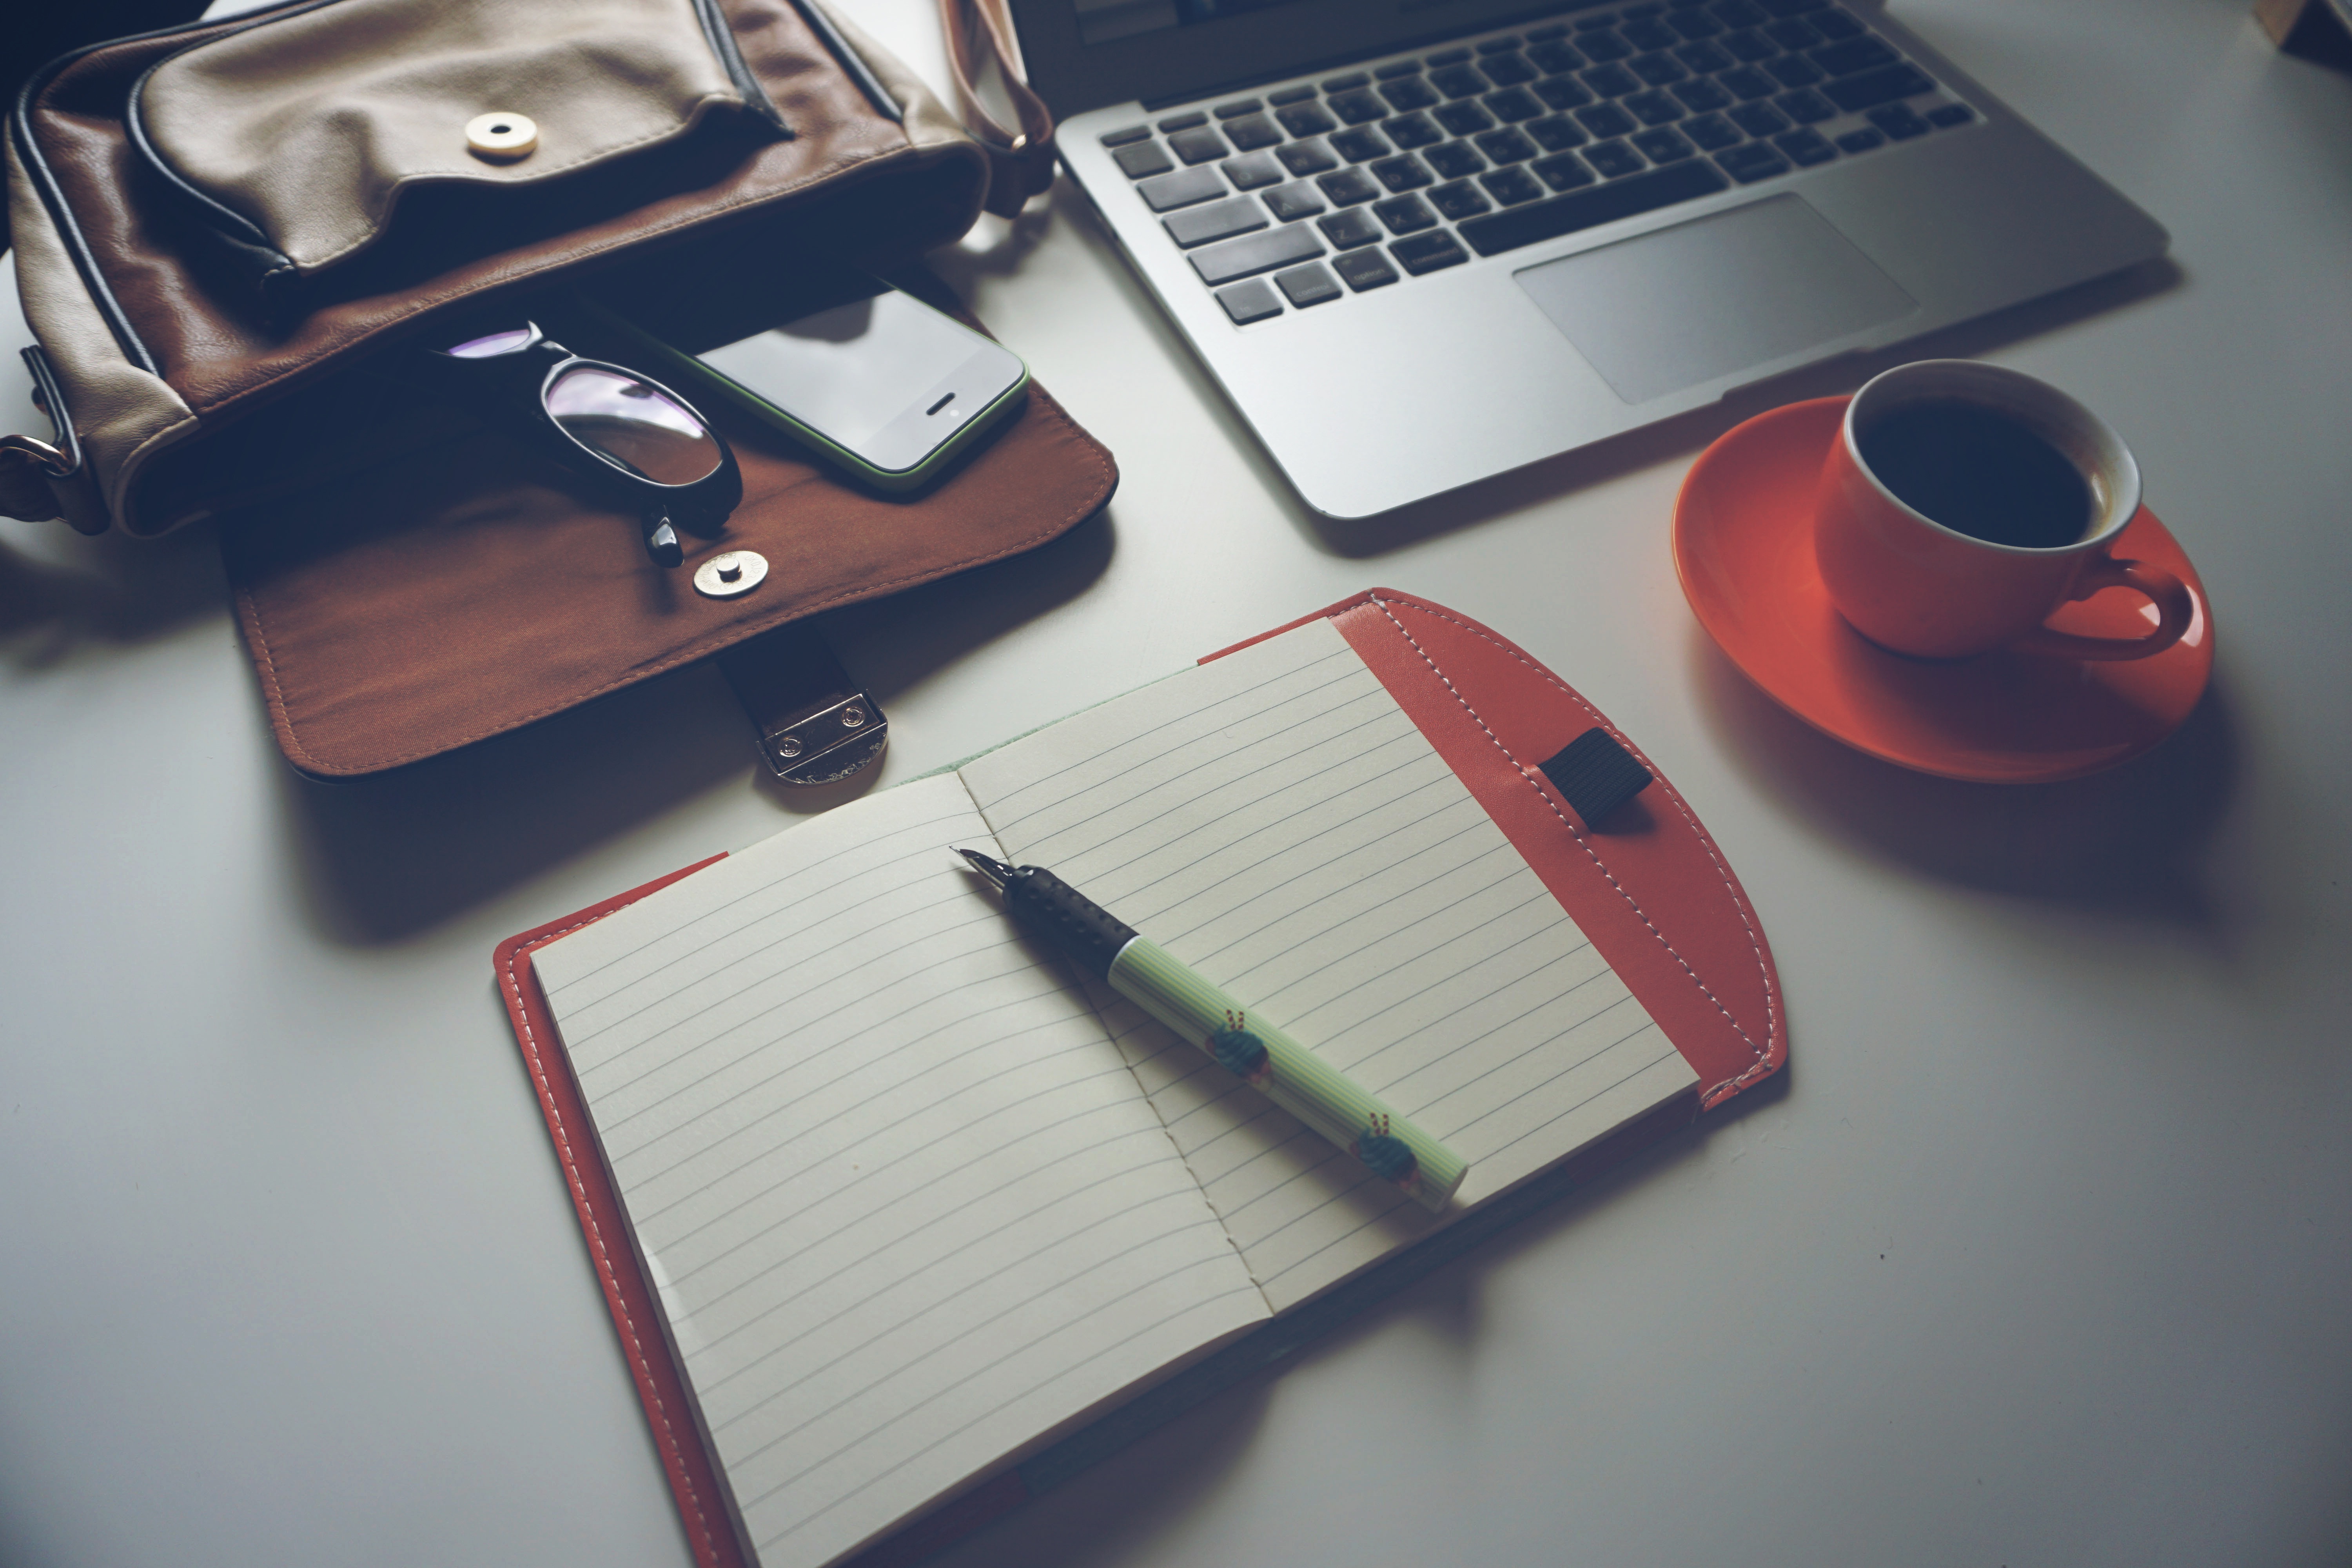
office equipment, technology, design, desk, electronic device, leather, notebook, paper, mouse, furniture, paper product